Hotel at the Waldorf

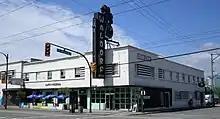
The Waldorf hotel in August 2016

The Hotel at the Waldorf is a boutique hotel in Vancouver, British Columbia, Canada. The hotel was established in 1947 and was one of the most renowned tiki-themed hotels in North America. In 2010, Thomas Anselmi and Ernesto Gomez took over operations and the hotel was renovated into a boutique hotel. The building was home to one of Vancouver's most popular music venues until January 2013 when it was sold to Solterra with plans to rezone the property and make way for condominiums. There was a public outcry to save the land, building and cultural institution that included a petition that received 23,000 signatures. In response, Vancouver mayor Gregor Robertson issued a public statement decrying the loss, which critics denounced as a "sentimental bid for hipster votes."